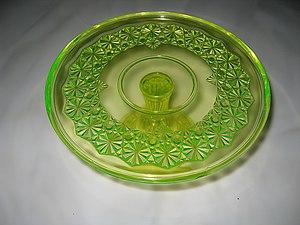
L'ouraline est un verre dans lequel a été incorporé de l'uranium, la plupart du temps sous forme de diuranate. La proportion d'uranium varie généralement de 0,1 à 2 % du poids total de l'objet, mais certaines pièces datant du XIXᵉ siècle en contiennent jusqu'à 25 %.